Charlie Chaplin

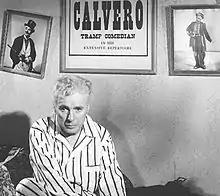
"Limelight" (1952) was a serious and autobiographical film for Chaplin. His character, Calvero, is an ex-music hall star (described in this image as a "Tramp Comedian") forced to deal with his loss of popularity.

Chaplin claimed that the Barry trials had "crippled [his] creativeness", and it was some time before he began working again. In April 1946, he finally began filming a project that had been in development since 1942. "Monsieur Verdoux" was a black comedy, the story of a French bank clerk, Verdoux (Chaplin), who loses his job and begins marrying and murdering wealthy widows to support his family. Chaplin's inspiration for the project came from Orson Welles, who wanted him to star in a film about the French serial killer Henri Désiré Landru. Chaplin decided that the concept would "make a wonderful comedy", and paid Welles $5,000 for the idea.